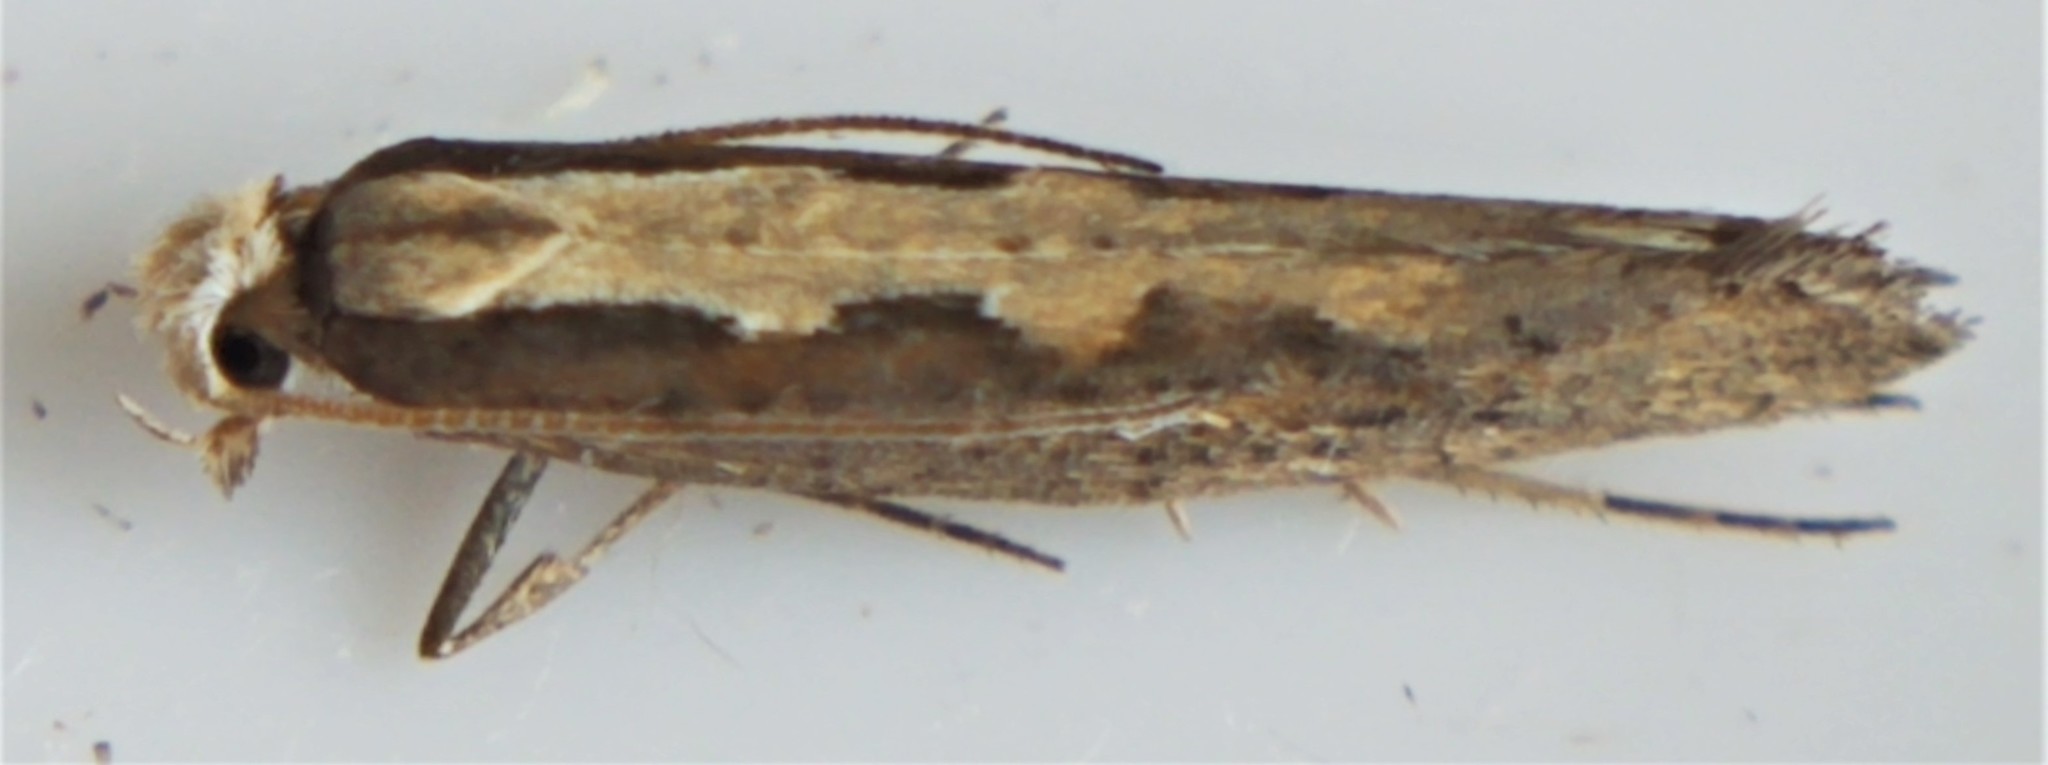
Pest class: diamondback_moth